Madison House (Kincardine, Ontario)

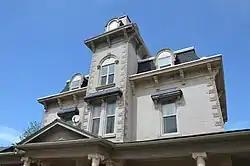
Front of Madison House in Kincardine, ON

The Madison House (or Madison's House) is a mansion located in Kincardine, Ontario. It has been named as one of Canada's most haunted places.